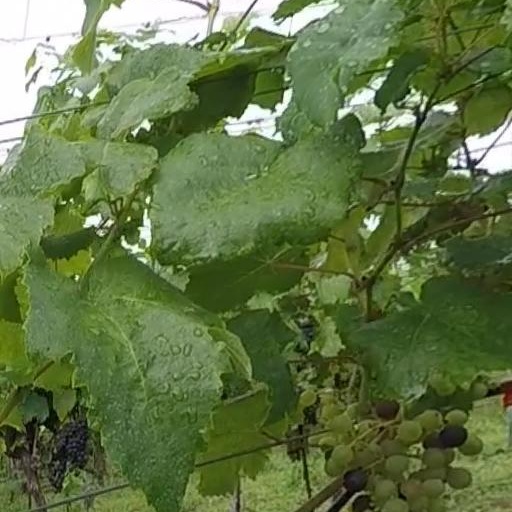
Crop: grape